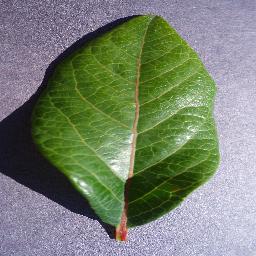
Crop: blueberry
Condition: healthy